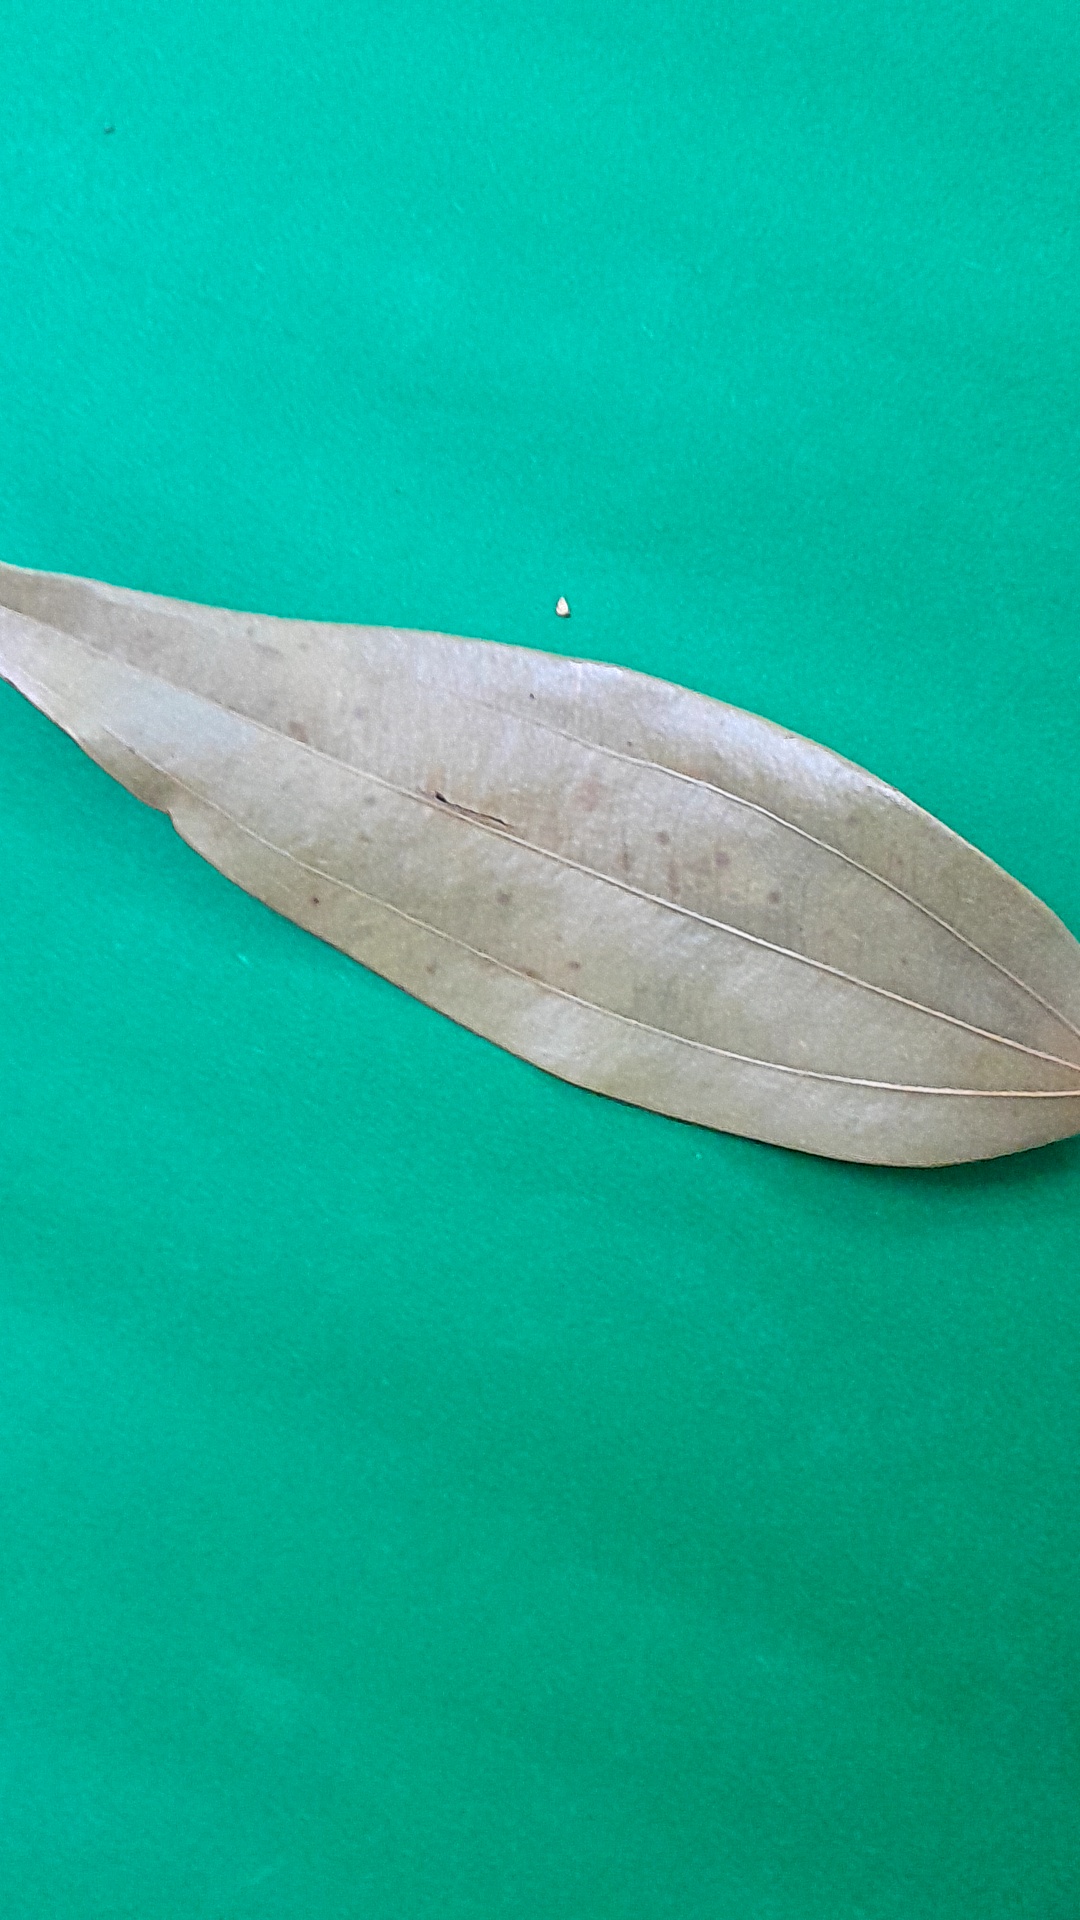
Label: Dry Leaf